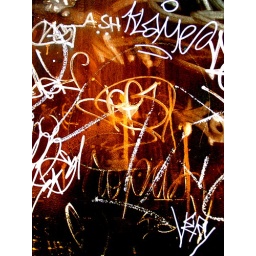
Beautiful layers of various shades of white writings against the rusted walls of Bushwick.